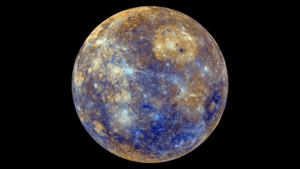
La planète Mercure est un lieu récurrent dans les œuvres de science-fiction. Des thèmes courants liés à cette planète incluent les dangers d'être exposé au rayonnement solaire et la possibilité d'échapper à un rayonnement excessif en restant dans le terminateur lent de la planète. Un autre thème récurrent est celui des gouvernements autocratiques, potentiellement à cause d'une association de Mercure avec la colère. Néanmoins, un consensus scientifique se dégage, d'après des études publiées en mars 2020, pour considérer que des parties de la planète peuvent avoir été habitables. Ainsi, des formes de vie réelles, bien que probablement des micro-organismes primitifs, ont peut-être existé sur la planète.